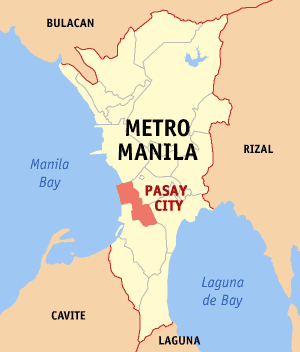
Pasay est l'une des villes et des municipalités qui forment le Grand Manille aux Philippines.